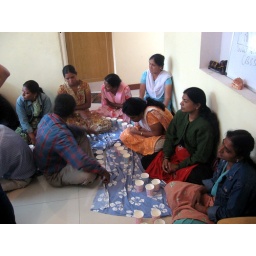
Training our field team: the cups in front of each person represent income, savings, transfers and consumption.